Ribeira Grande City Hall

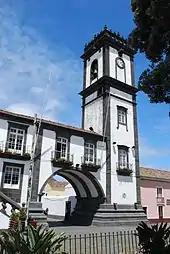
The clocktower of the municipal palace/hall

The first political authority within the region was founded on 4 August 1507, with the first official minutes conserved in the municipal archives dating to 5 January 1555.